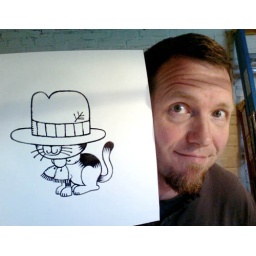
starting book three: a cat in a hat